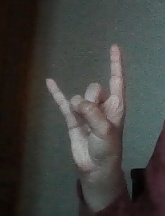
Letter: la